The Avalanche (1919 film)

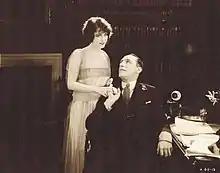
Elsie Ferguson and Lumsden Hare in "The Avalanche"

With no prints of "The Avalanche" located in any film archives, it is considered a lost film. In February 2021, the film was cited by the National Film Preservation Board on their Lost U.S. Silent Feature Films list.